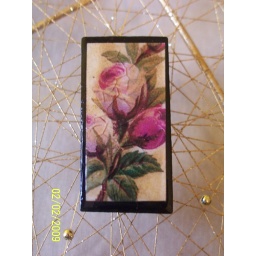
Black wooden domino with paper collage on,then alcohol inked over the top then diamond glaze that i crackled